Demetrio H. Brid

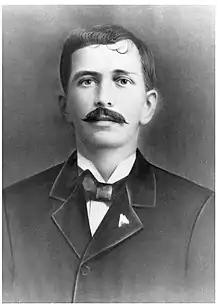
Demetrio H. Brid

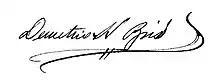
Signature

Demetrio Honorato Brid Lasso (December 21, 1859 – May 27, 1917) was a Panamanian politician who is considered the first "de facto" President of the Republic of Panama. He was a Conservative.